Sharon plain

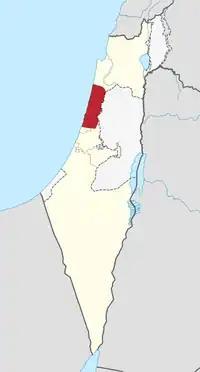
Sharon plain in Israeli Coastal Plain region

The Sharon plain is the central section of the Israeli coastal plain. The plain lies between the Mediterranean Sea to the west and the Samarian Hills, to the east. It stretches from Nahal Taninim, a stream marking the southern end of Mount Carmel in the north, to the Yarkon River in the south, at the northern limit of Tel Aviv, over a total of about . The level of the Sharon plain is connected to the level of the Mediterranean Sea by the Sharon Escarpment.